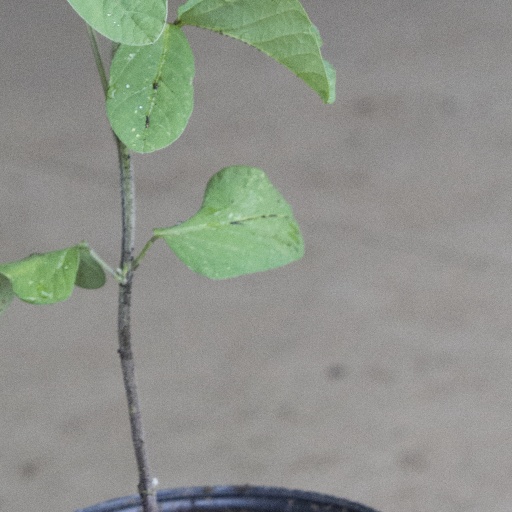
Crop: soybean